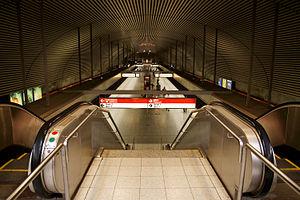
Hakaniemi est une station de métro finlandaise du tronçon central de l'unique ligne du réseau métropolitain de la ville d'Helsinki, capitale du pays. Elle dessert les quartiers de Hakaniemi et du Kallio.